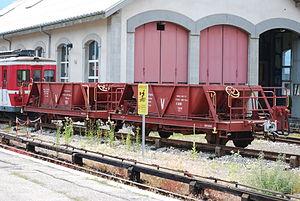
Wagons à ballast voie métrique en gare du Fayet.
La ligne de Saint-Gervais-les-Bains-Le Fayet à Vallorcine (frontière) est une ligne de chemin de fer française à voie unique et à écartement métrique électrifiée de 36,9 km. Elle relie la gare de Saint-Gervais-les-Bains-Le Fayet à la frontière suisse près de Vallorcine.
Le chemin de fer de La Mure, dit aussi le petit train de La Mure, est un chemin de fer à voie étroite, devenu depuis 1997 une ligne touristique reliant Saint-Georges-de-Commiers à La Mure, dans le sud du département de l'Isère.